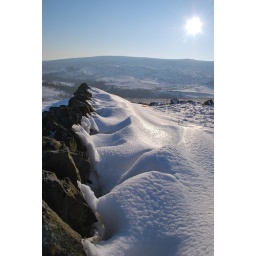
these old dry stone walls are a good five feet tall and the snow is as high in places